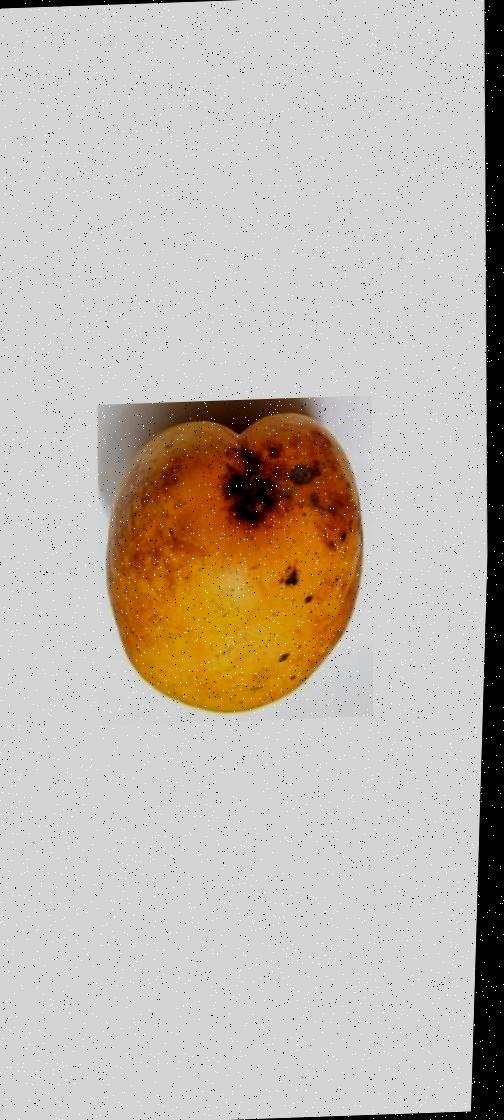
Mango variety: Bari-11